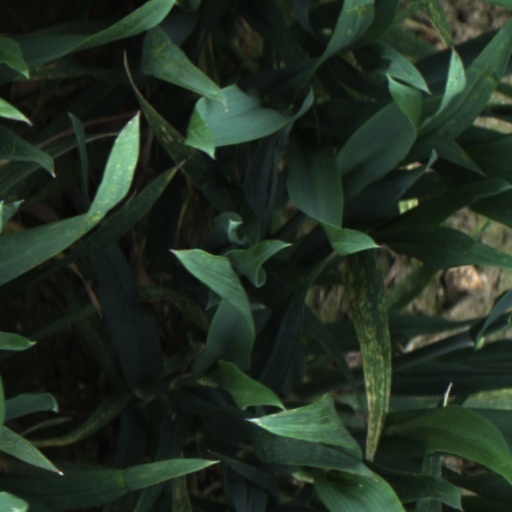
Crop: wheat